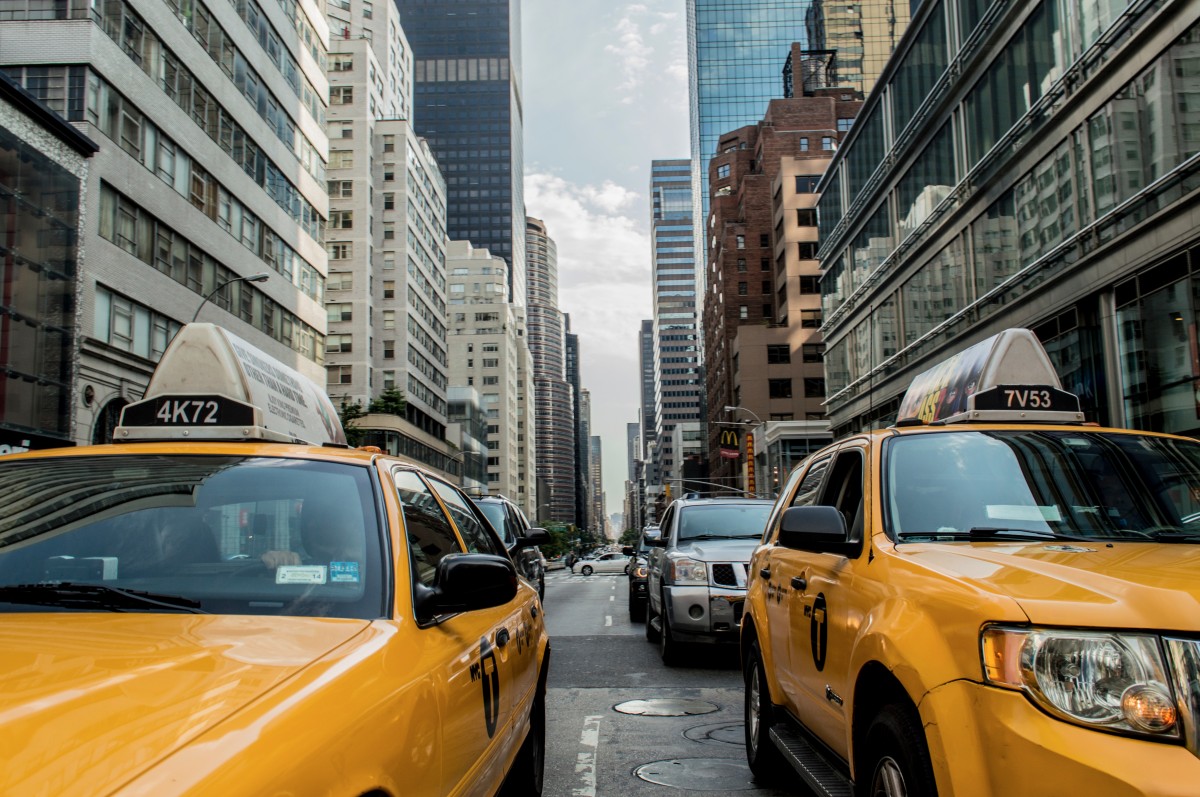
Tags: street, car, urban, taxi, cab, vehicle, public transport